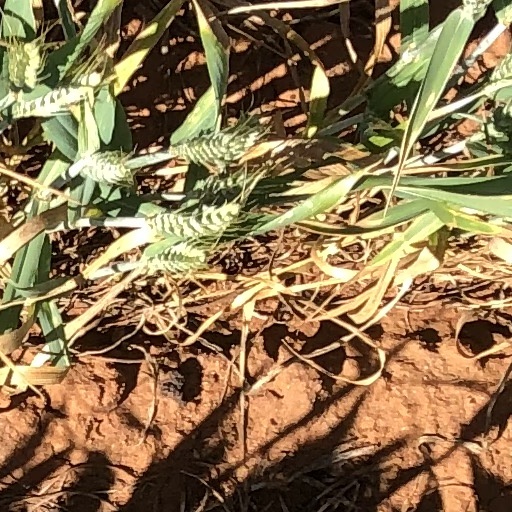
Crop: wheat